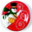
Label: plate